Katherine Schmidt

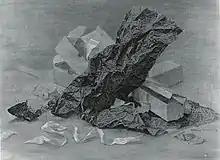
Katherine Schmidt, "Blue Paper and Cracker Boxes," 1958, oil on canvas, 24 x 32¼ in. (61 X 82 cm.)

After 1939 Schmidt produced less work and although she appeared in group shows she gave no further solo exhibitions until 1961. During the war years she produced an atypical painting, "Home," evoking patriotic sentiments. Noting that it was a marked departure from the aesthetic distance she had previously maintained, a critic called this work "almost religious."